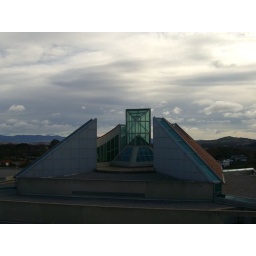
The glass glows red when its in session!